Tell the Truth (Belarus)

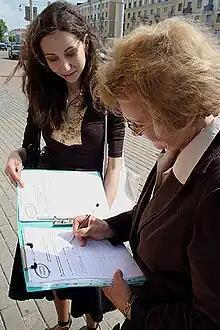
Action "I'm for naming a street after Bykaŭ!"

The day before the 65th anniversary of the victory of USSR in the Great Patriotic War, the campaign "Tell the Truth!" started an action of commemorating the name of an outstanding Belarusian writer and veteran Vasil Bykaŭ. They announced the start of collecting signatures to name a newly built metro station, a street in Minsk and a street in Grodno after Bykaŭ.